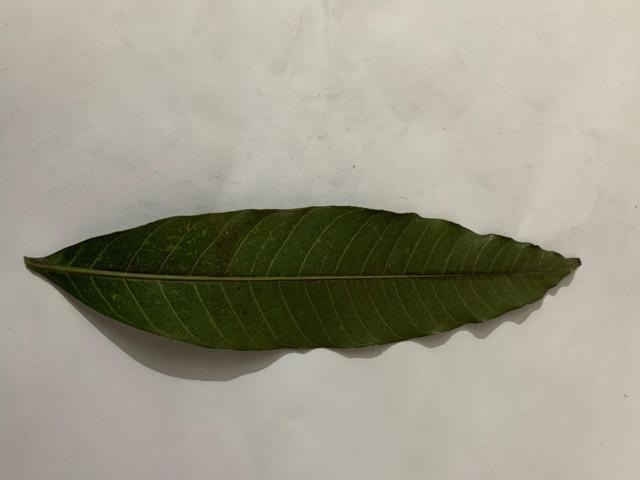
Mango leaf variety: Banana